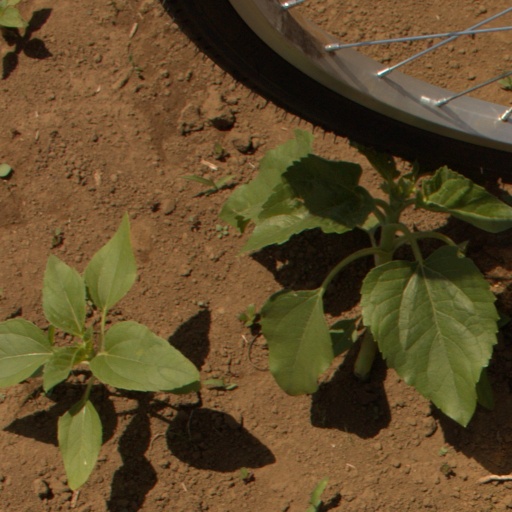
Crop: Jerusalem artichoke